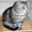
Label: cat